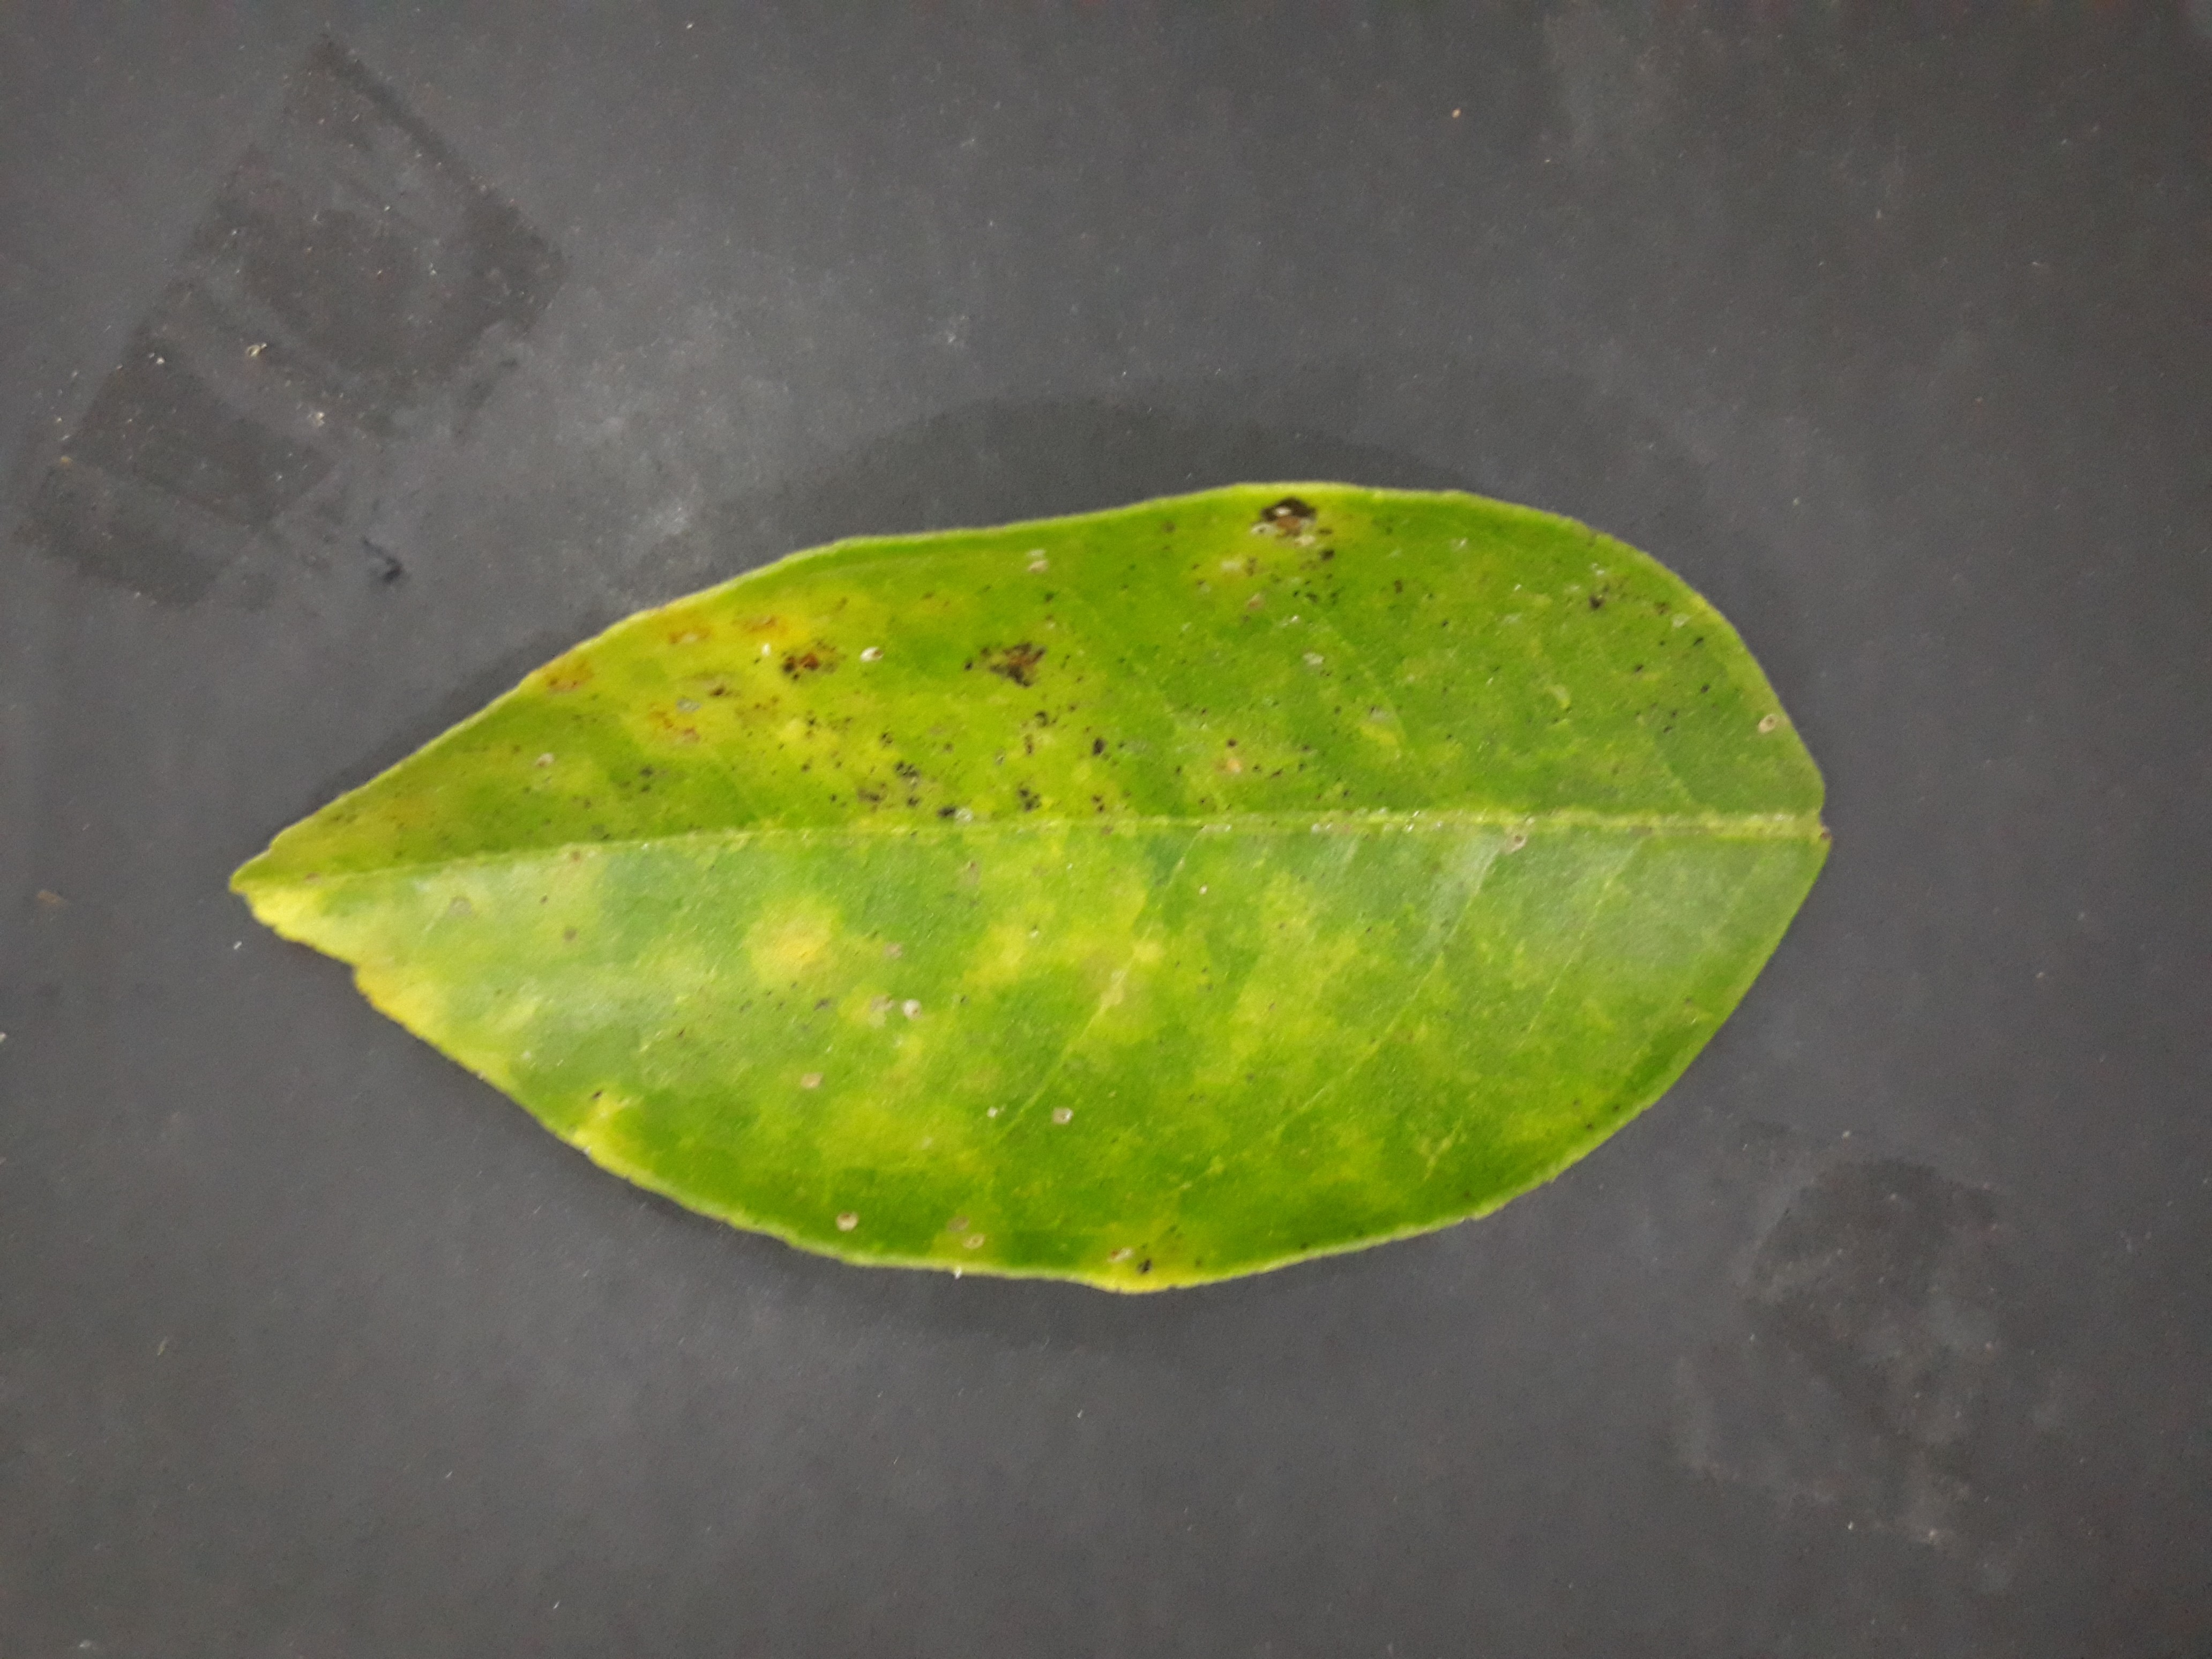
Label: Red_scale_sequelae